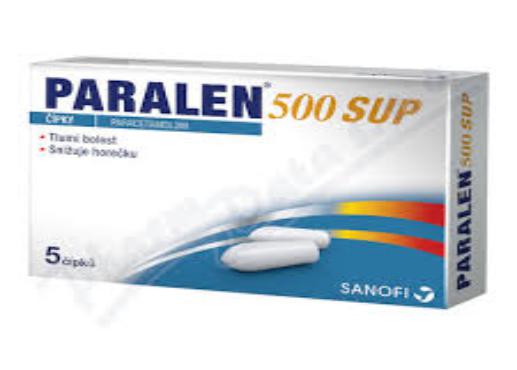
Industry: Medical